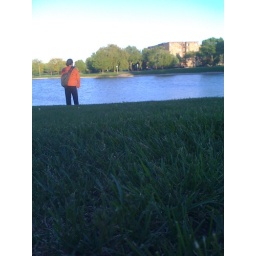
Standing near the lake near my house on my way to the library. Taken using timer feature on GorillaCam app.